Firecracker welding

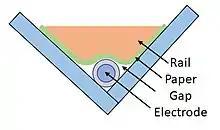
Firecracker welding

Firecracker welding is a rarely used form of shielded metal arc welding (SMAW).